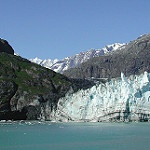
Scene: Outdoor